Monarchy of Barbados

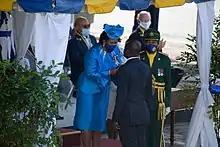
The monarch's representative, the Governor-General, conferring honours during the National Awards Ceremony at the Independence Day Parade, 2020

The Royal Prerogative further extended to foreign affairs: the governor-general ratified treaties, alliances, and international agreements. As with other uses of the Royal Prerogative, no parliamentary approval was required. However, a treaty couldn't alter the domestic laws of Barbados; an Act of Parliament was necessary in such cases. The governor-general, on behalf of the Queen, also accredited Barbadian High Commissioners and ambassadors and received diplomats from foreign states. In addition, the issuance of passports fell under the Royal Prerogative and, as such, all Barbadian passports were issued in the governor-general's name, the monarch's representative in Barbados.